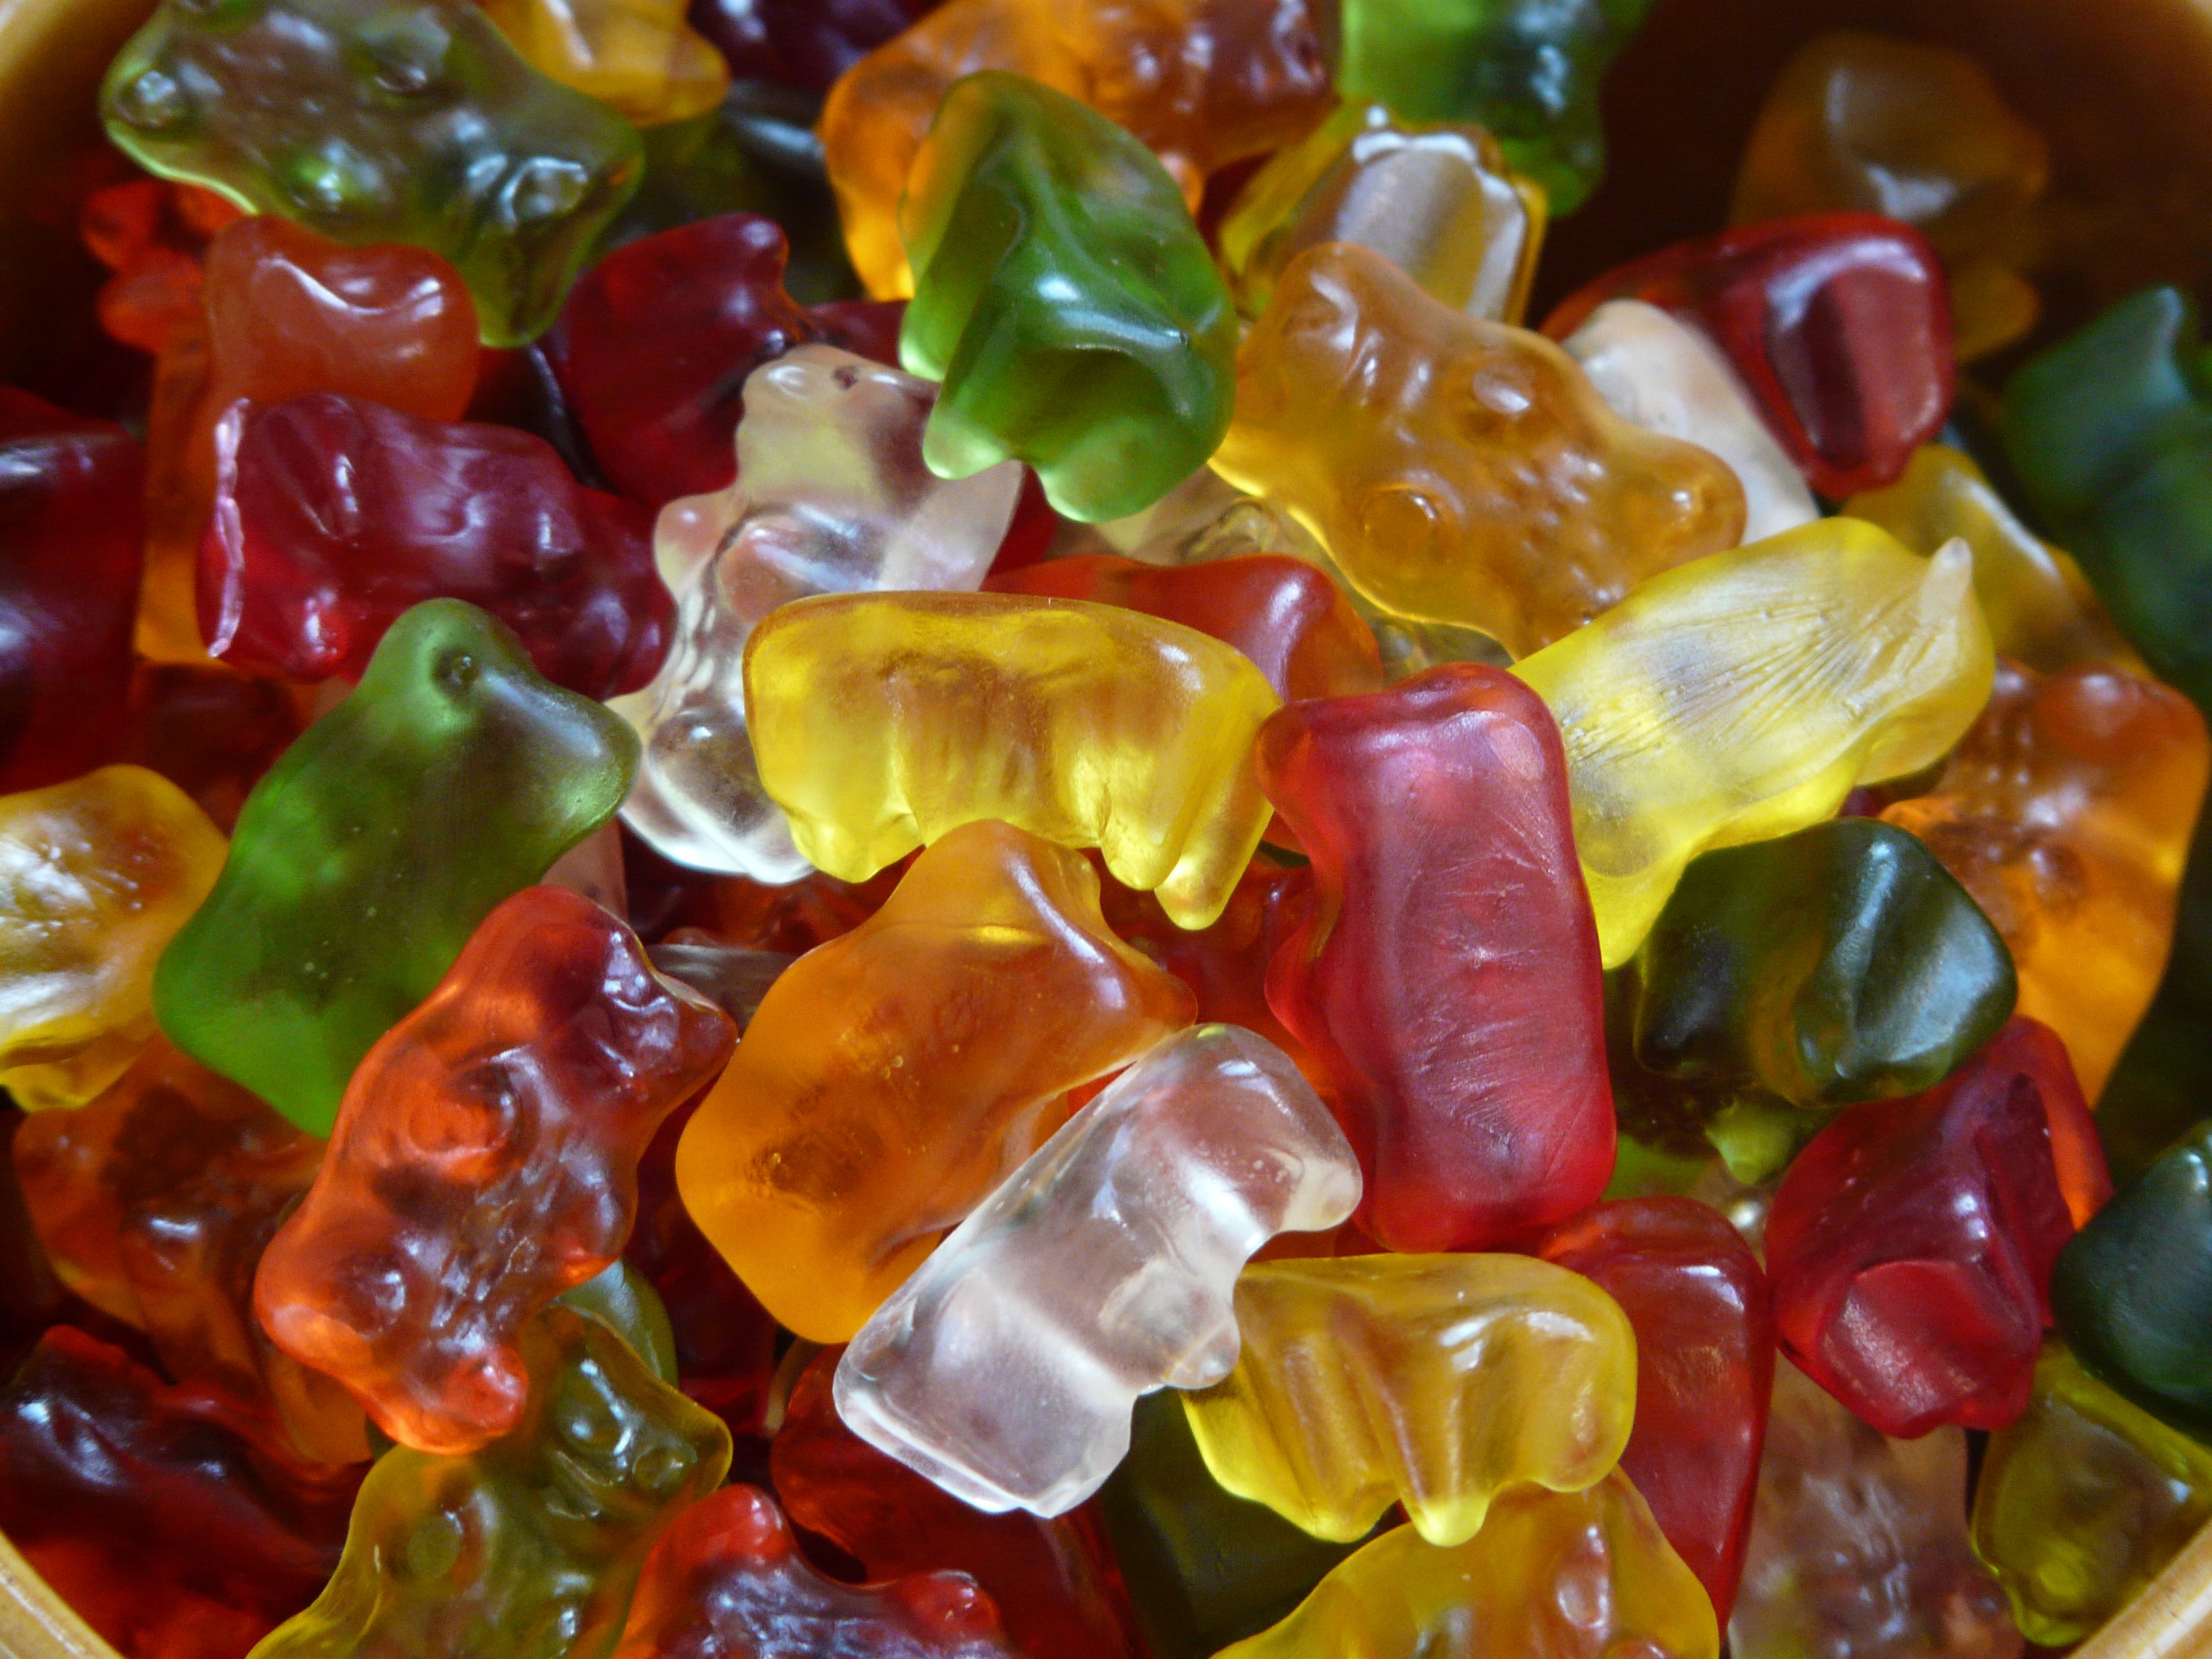
dish, food, produce, colourful, colorful, dessert, art, sweets, candy, sweetness, confectionery, gummi bears, fruit gums, candied fruit, gummy bears, gummi candy, wine gum, jelly bean